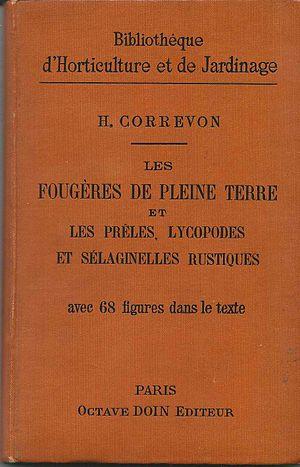
Henry Correvon, Les fougères de pleine terre et les prêles, lycopodes et sélaginelles rustiques, Octave Droin éditeur, 1896, 144 pages, 68 figures.
Henry Correvon, né le 15 août 1854 et mort le 5 novembre 1939 à Herisau, est un botaniste vaudois.